Little cuckoo

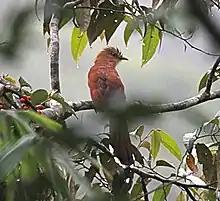
On the road from Atalaya to Cock-of-the-Rock Lodge - Peru

This species is about long and weighs . The adult is mainly chestnut brown, with a greyish lower belly, browner tail and white tips to the tail feathers. The bill is yellow, short, and decurved; the iris of the eyes is red. Immature birds are dark brown with a black bill and no white tail tips. It is smaller and the throat is darker than in the squirrel cuckoo.